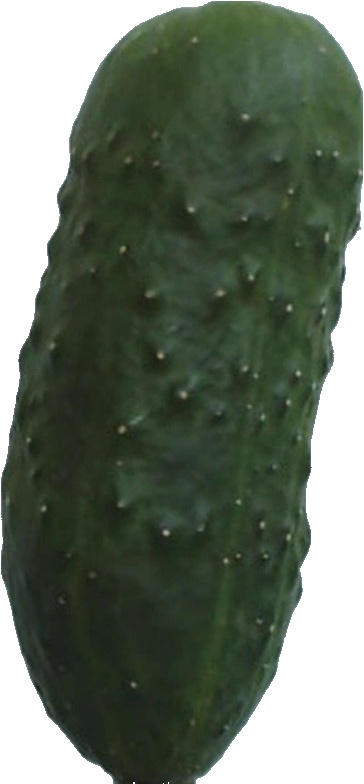
Label: cucumber_1